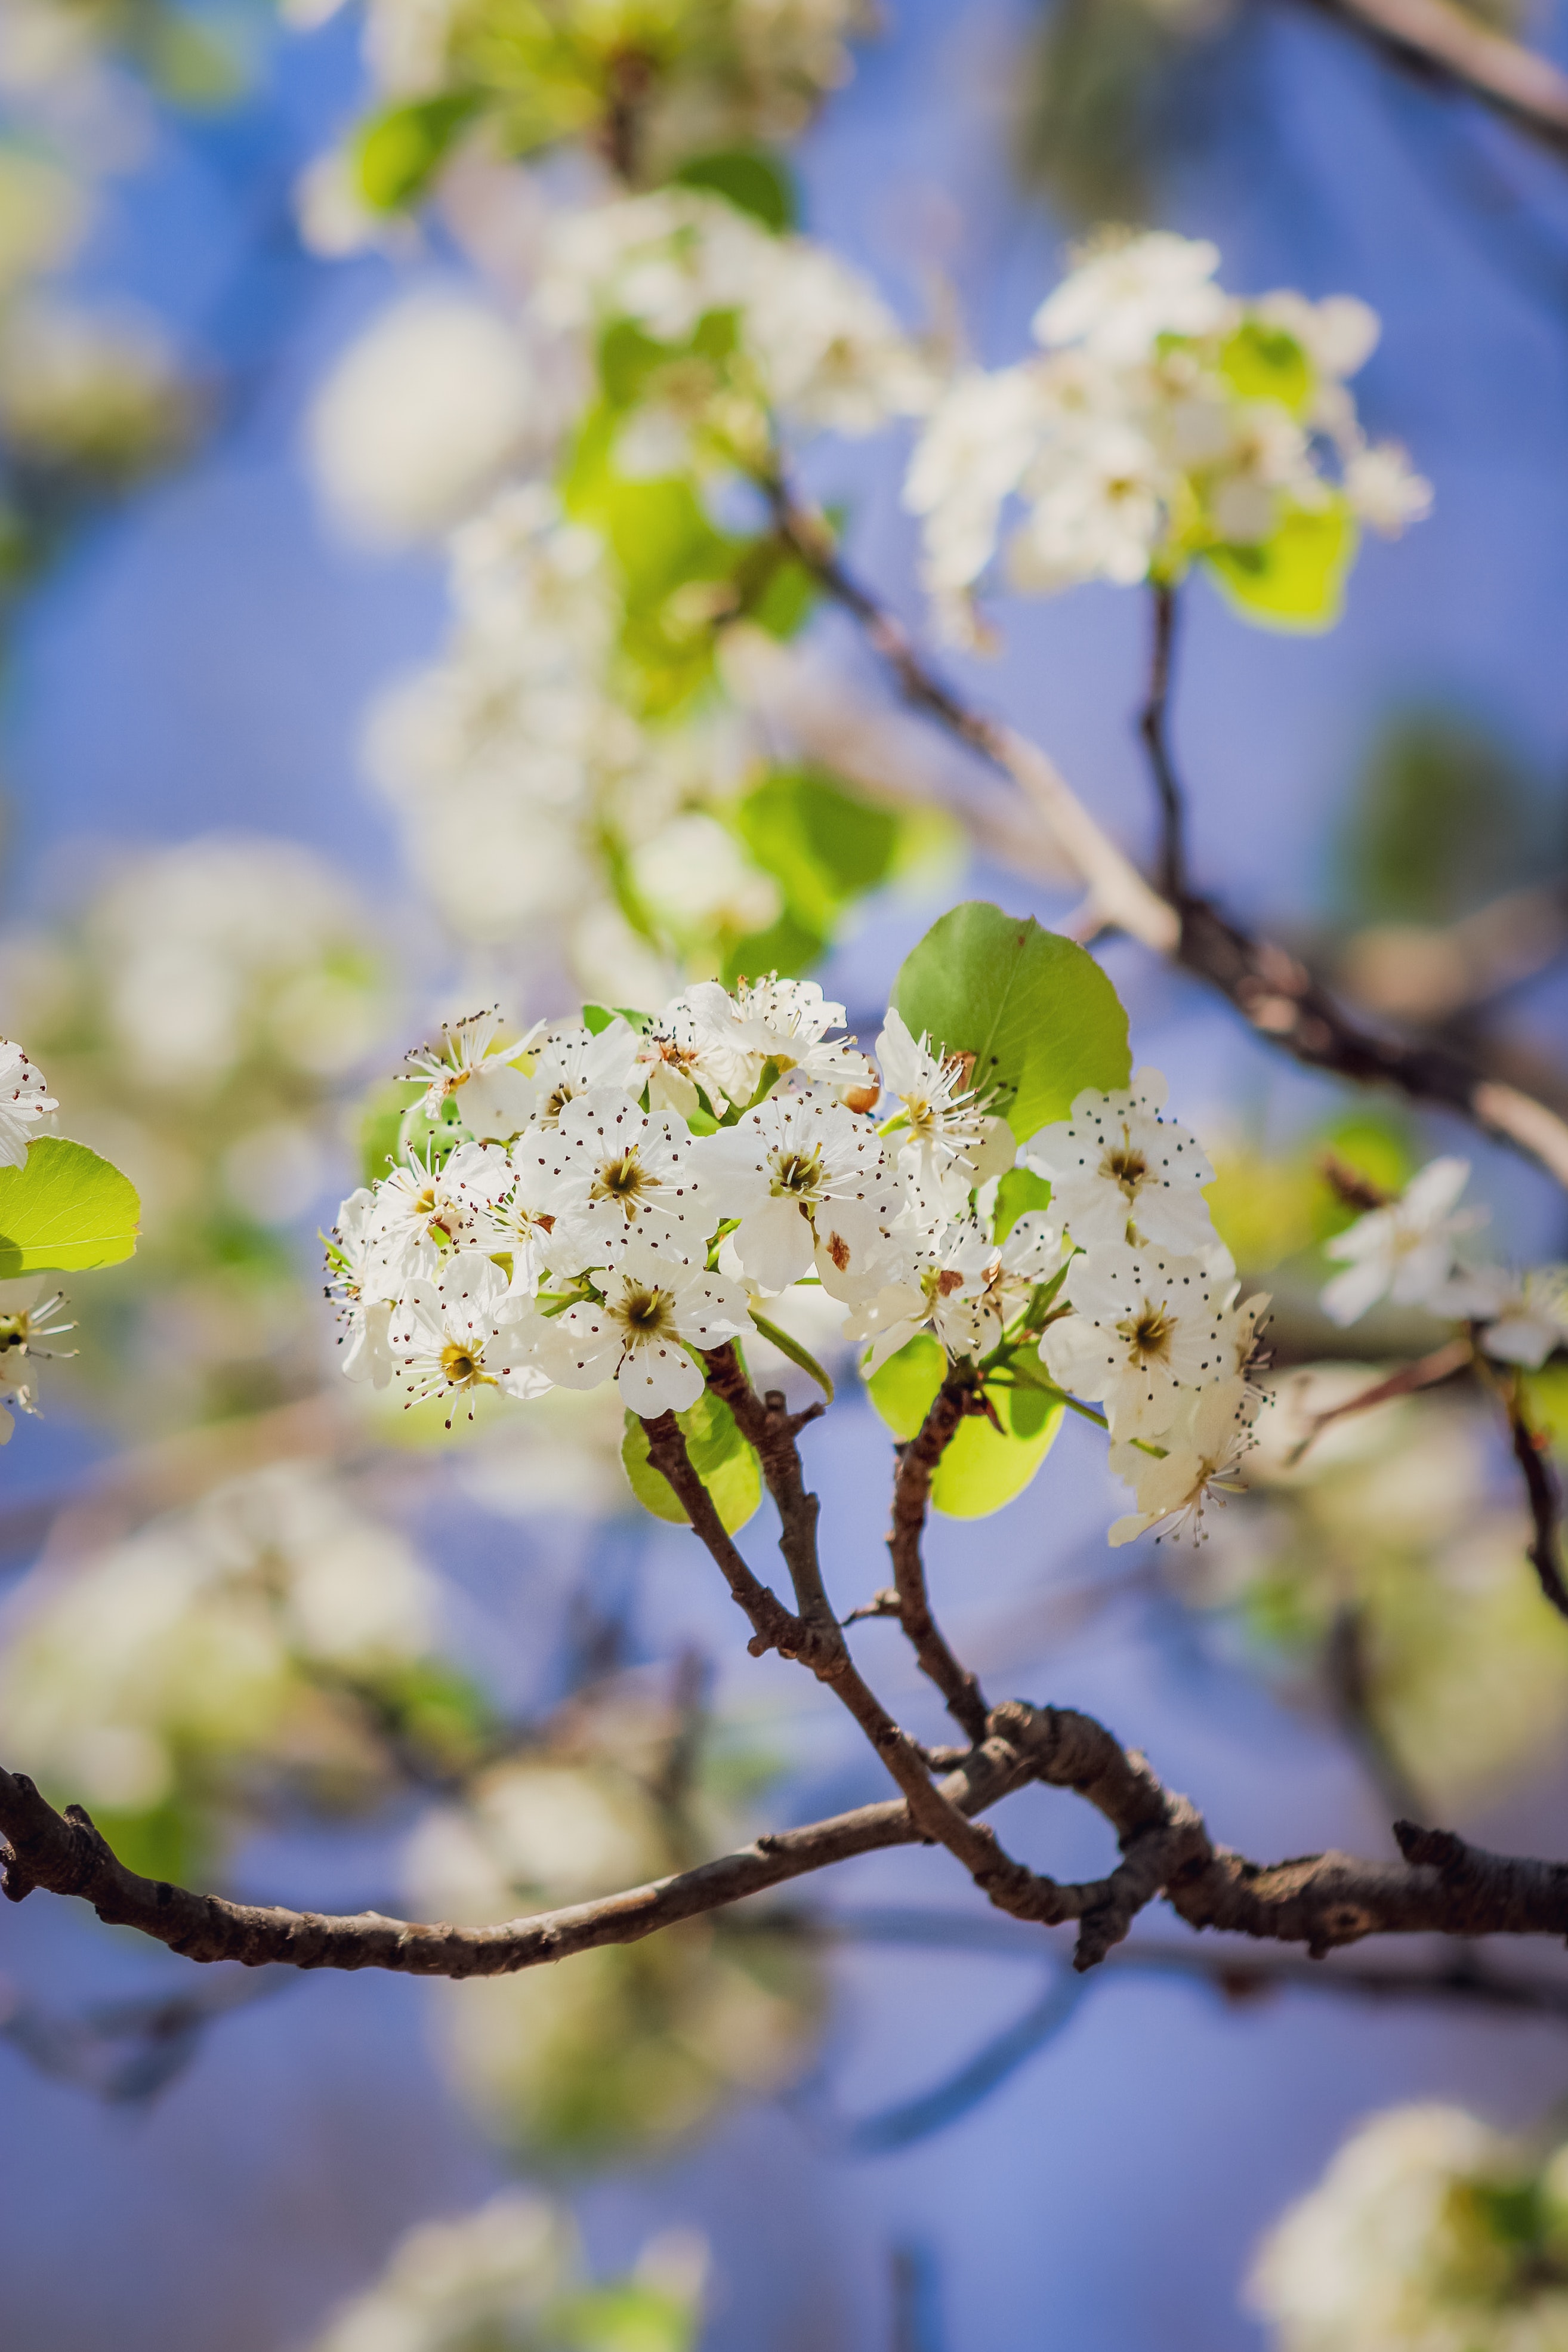
flower, plant, sky, branch, twig, flowering plant, petal, tree, natural landscape, blossom, spring, Pedicel, plant stem, macro photography, prunus, spirea, cornales, buddleia